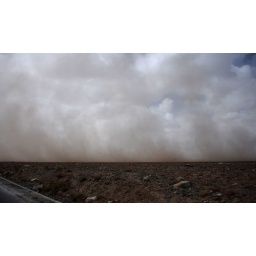
On the road from Dunhuang to Golmud, we were briefly engulfed by a sand storm.